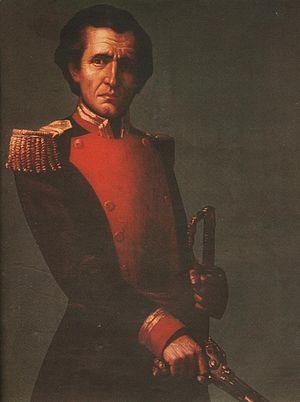
Antonio Ricaurte Lozano est un officier de l'armée indépendantiste des Provinces-Unies de Nouvelle-Grenade qui combattit l'Espagne lors de la guerre d'indépendance du Venezuela. Il trouve la mort en faisant sauter le dépôt de munitions de San Mateo, permettant à ses hommes de se replier et tuant de nombreux ennemis. Son sacrifice est célébré en Colombie et au Venezuela où il est considéré comme un héros national.